Yokosuka Stadium

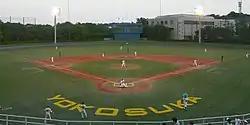
Yokosuka Stadium

Yokosuka Stadium is a baseball stadium in Japan, and the home ground of the Yokohama DeNA BayStars Eastern League affiliate. It was opened in 1949 as Oppama Park, and rebuilt in 1997.